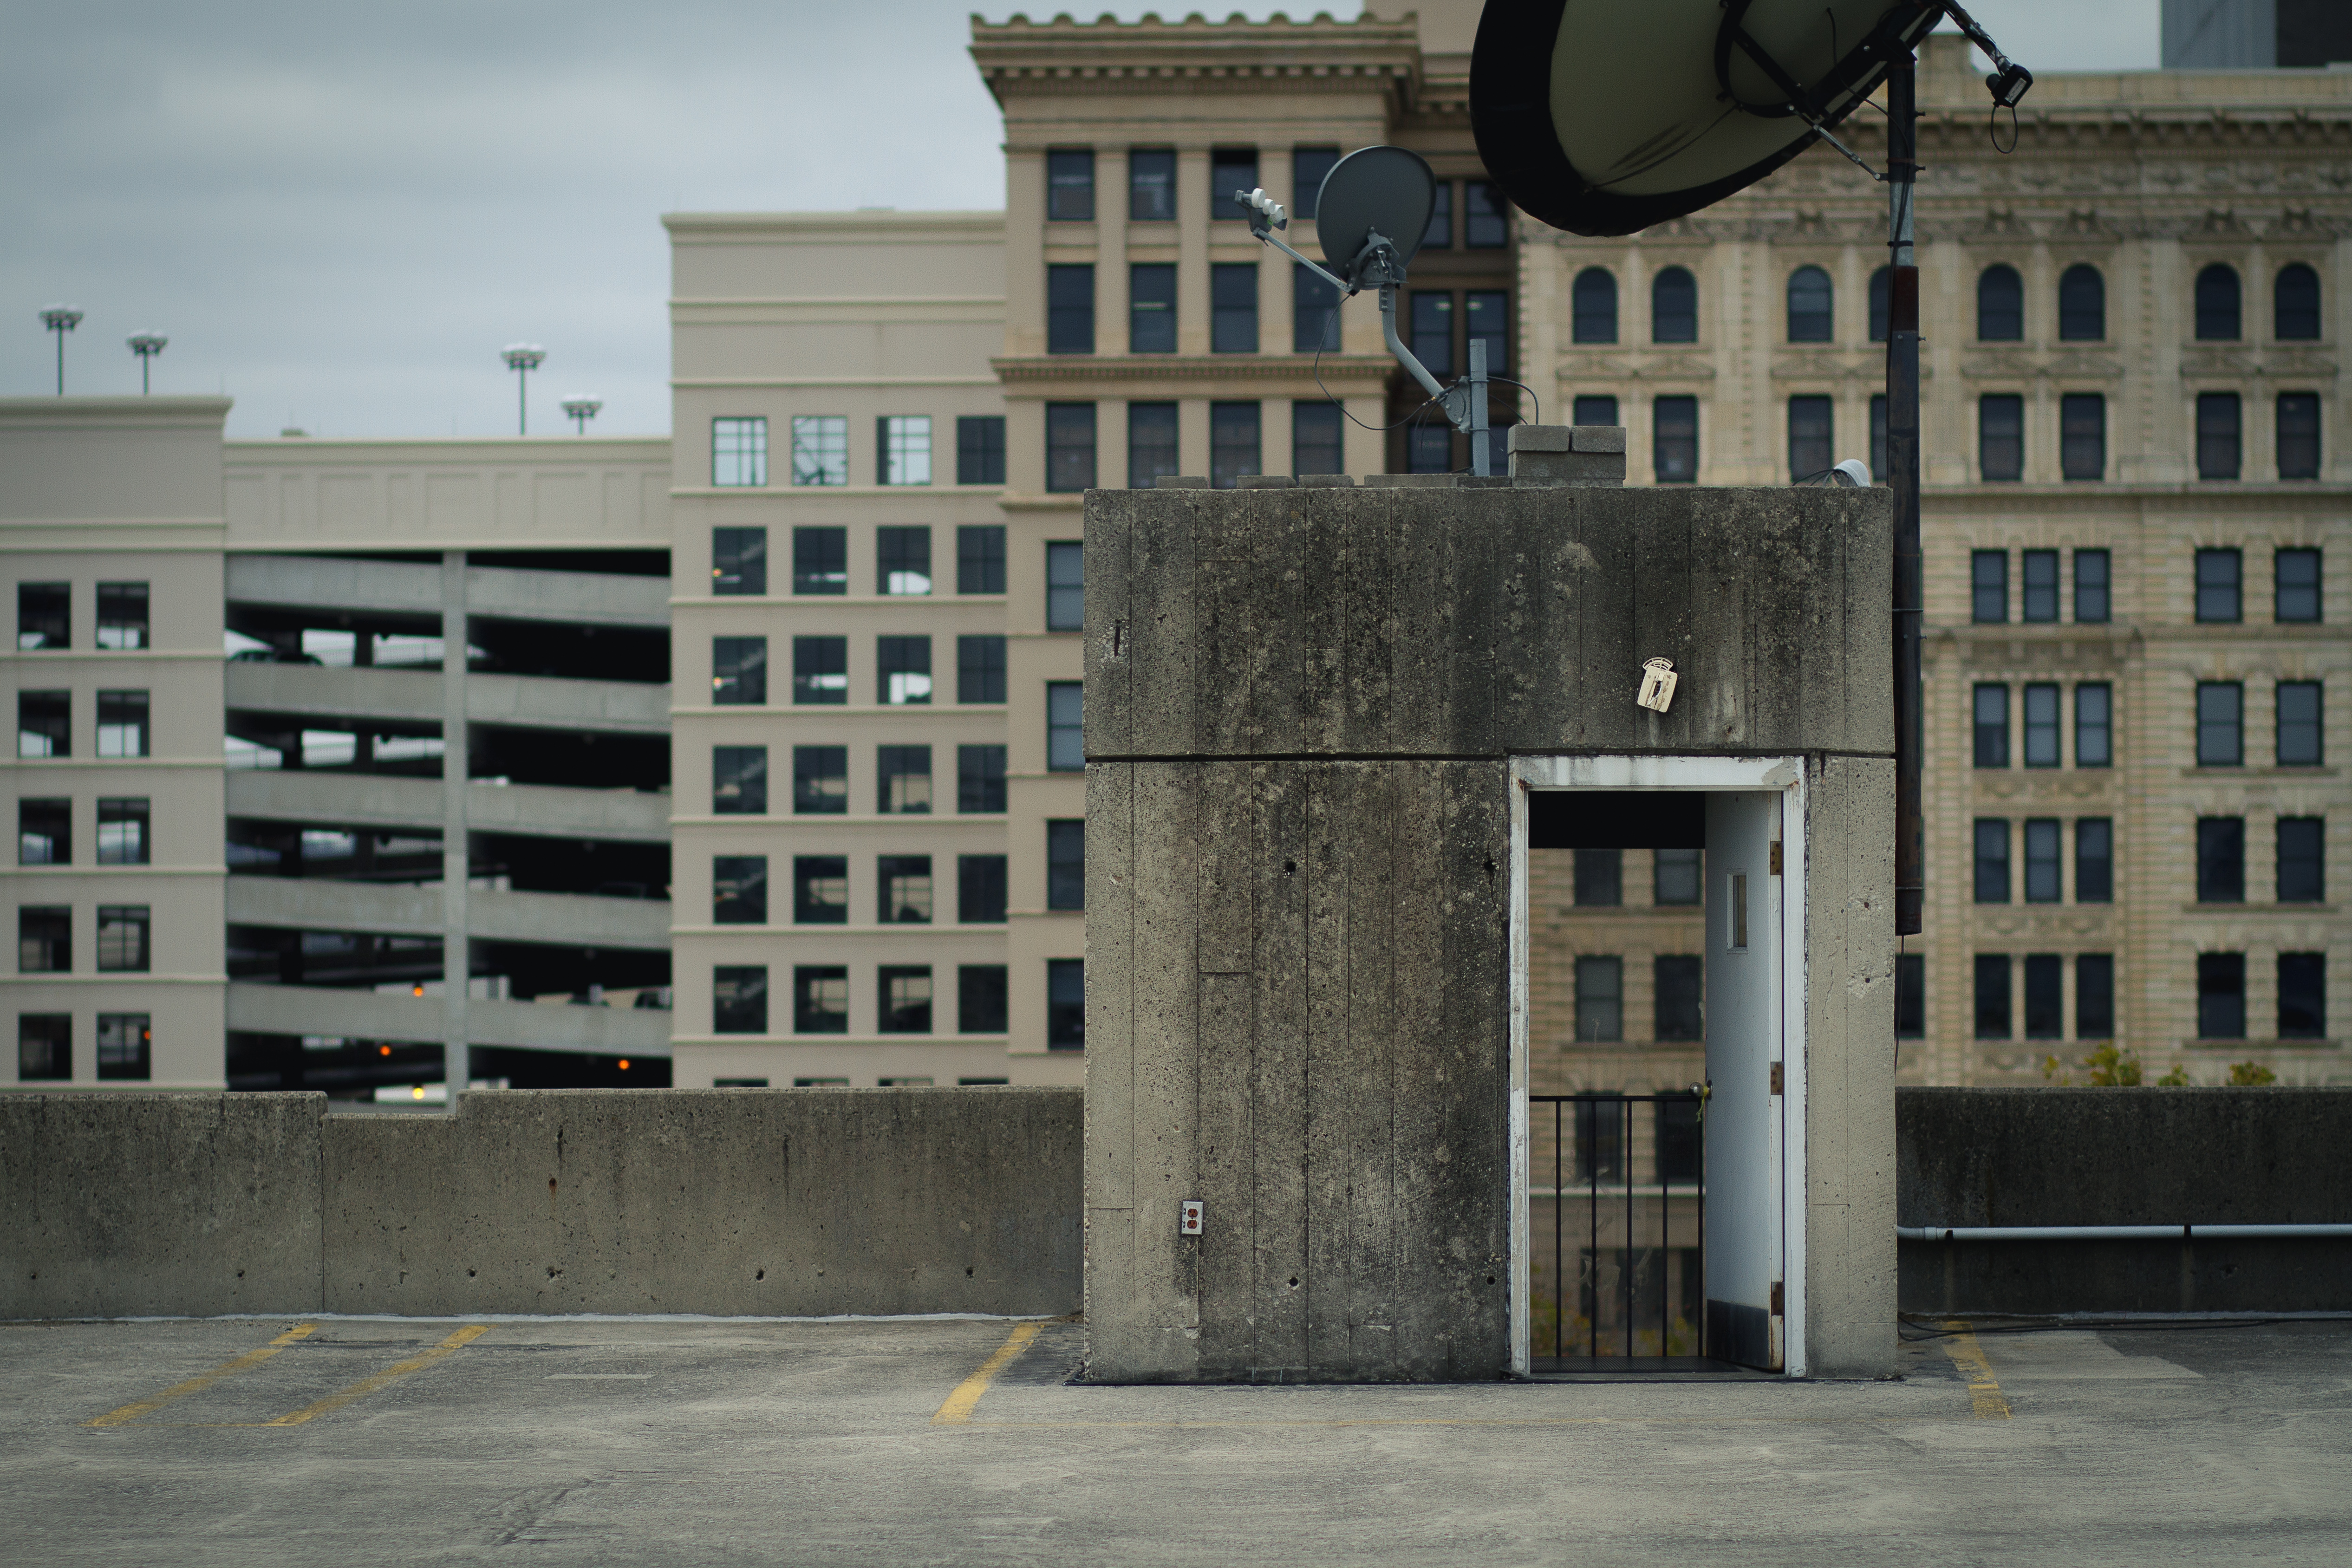
architecture, road, street, town, rooftop, building, city, wall, downtown, facade, concrete, tower block, windows, neighbourhood, urban area, residential area, human settlement, public domain images